Raleigh's El Dorado expedition

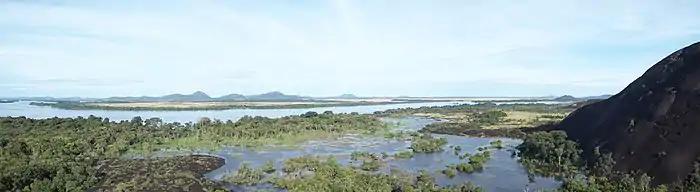
Panorama of the Orinoco in the savanna region

On April 27, the Spanish under Santiago, who were still shadowing Raleigh's expedition, decided to surprise the English when their rear echelon became separated after getting fresh water. Having sent the four canoes they crept up on the English but surprise was lost when they became trapped in a narrow channel in a bend in the river. The English, although surprised, quickly took advantage and Gifford with his boats launched a counterattack and overpowered the Spanish. The Spanish had a number of casualties compared to the English, who were without loss, and the remainder fled into the woods. Gifford then took the boats as prizes. Raleigh and the rest of the boats having heard shots and shouts came up and forced the remaining two Spanish canoes to disappear from sight. Raleigh sent a small force of men to chase the Spanish who also fled into the woods. The English troops caught up with three Indians whom they captured. The Indians, thinking they were Spaniards, begged for their lives, with one of the trio agreeing to be their guide.